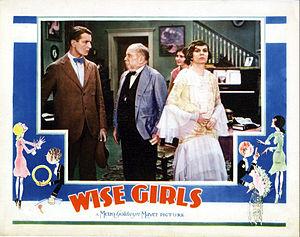
Elliott Nugent, parfois orthographié Elliot Nugent, est un réalisateur, scénariste et acteur américain né le 20 septembre 1896 à Dover dans l'Ohio, et mort le 9 août 1980 à New York.
John Charles Nugent est un acteur, réalisateur, scénariste, dramaturge et metteur en scène américain, né le 6 avril 1868 à Niles, mort le 21 avril 1947 à New York.